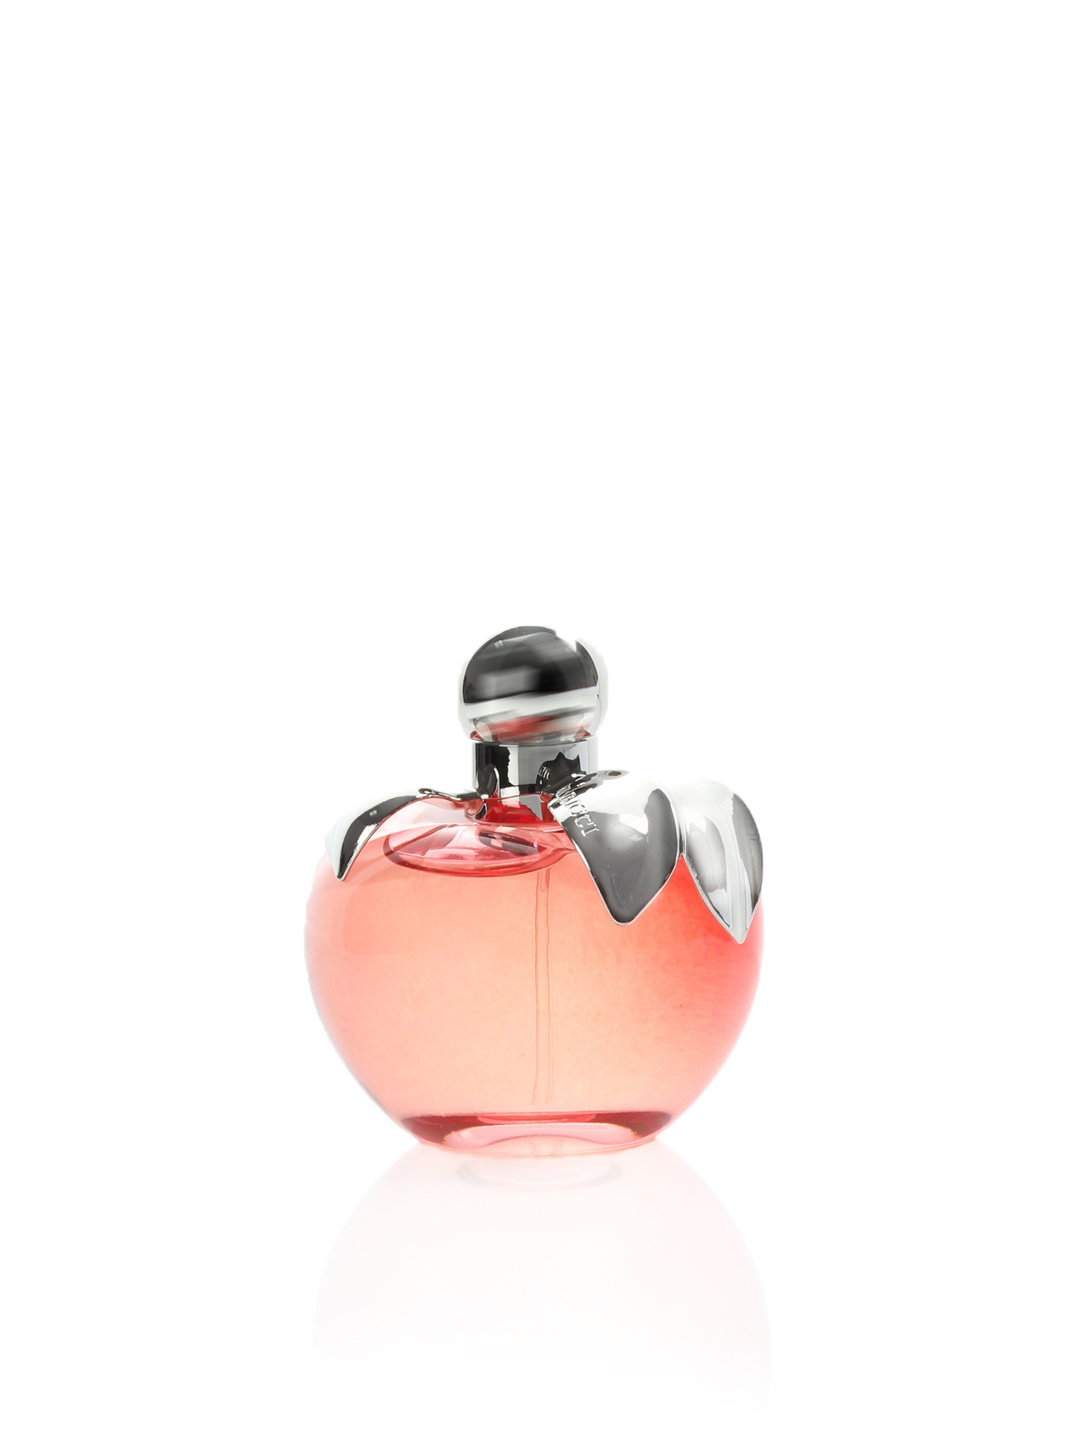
Nina Ricci Women Apple Perfume
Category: Personal Care / Fragrance / Perfume and Body Mist
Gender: Women
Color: White
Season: Spring 2017
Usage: Casual